Aquarama (water park)

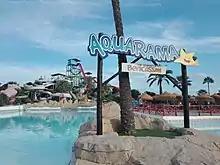

Aquarama is a water park, located in Benicàssim, Castelló, Spain. The park has the eleventh-highest slide in the world named "The Devil's Drop" together with "The Beast" in Western Water Park.